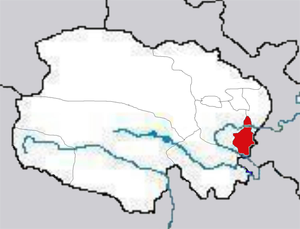
La préfecture autonome tibétaine de Huangnan dans la province du Qinghai